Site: brandenburg
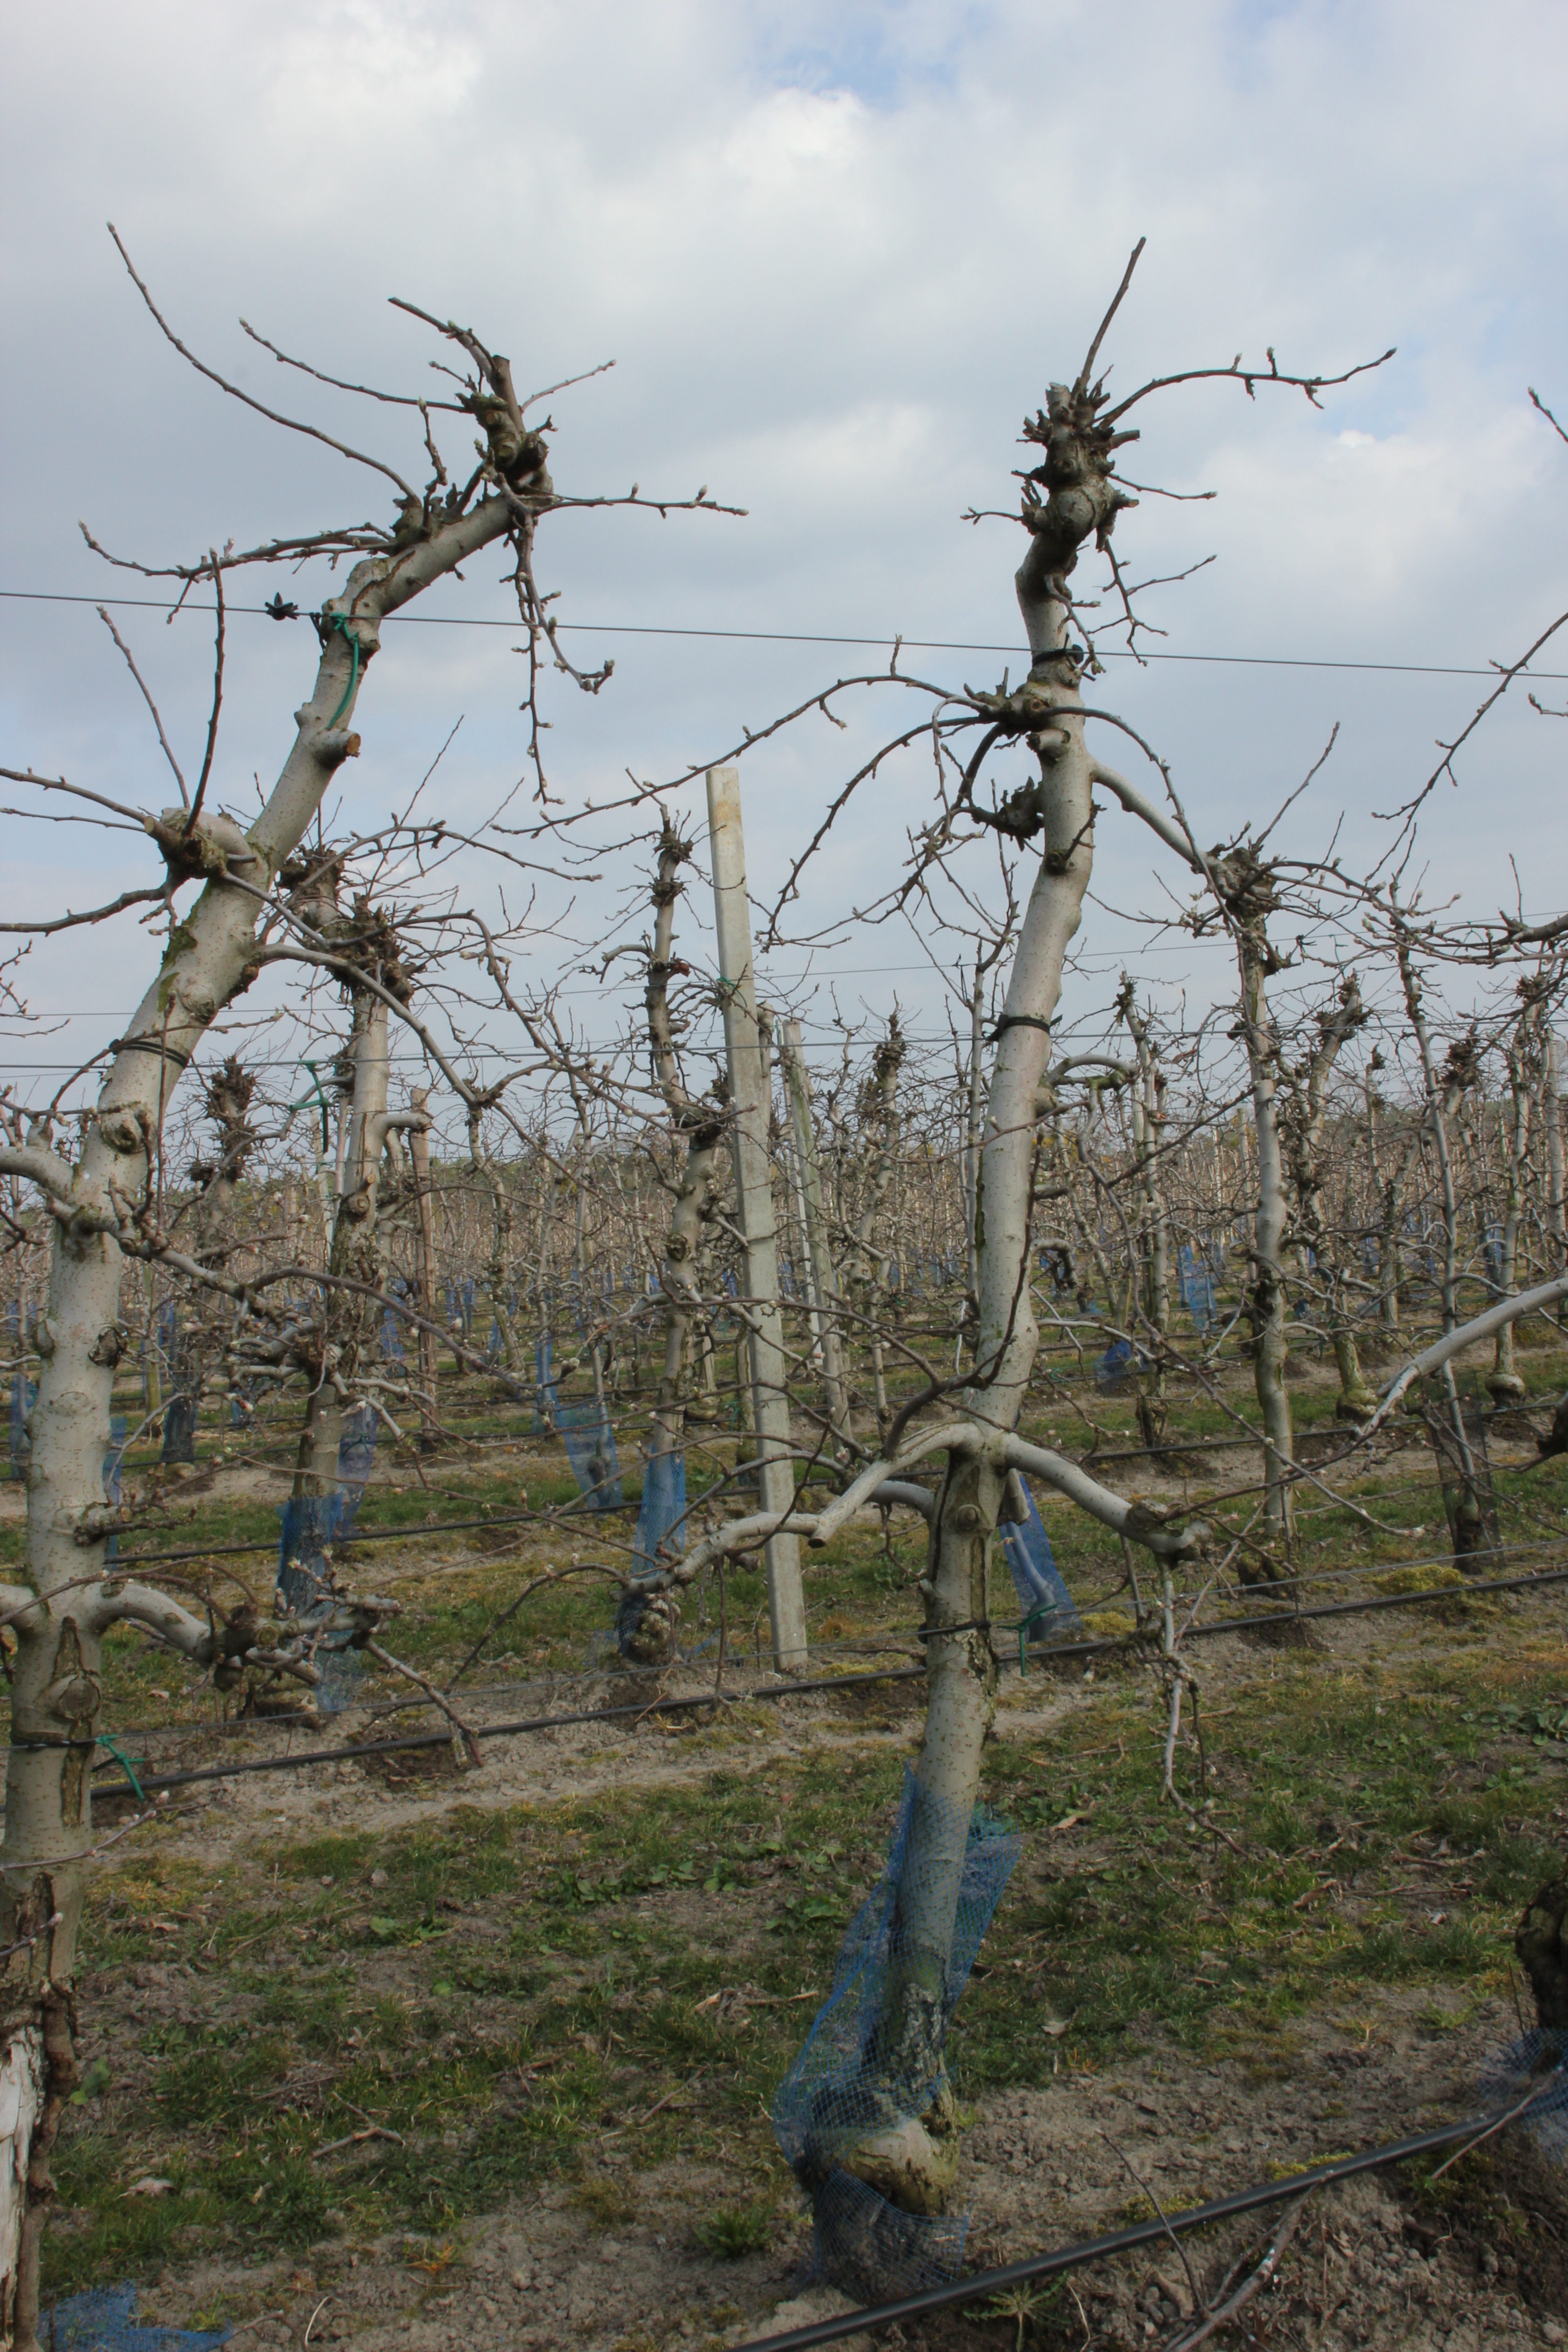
Growth stage (BBCH 03): Bud development